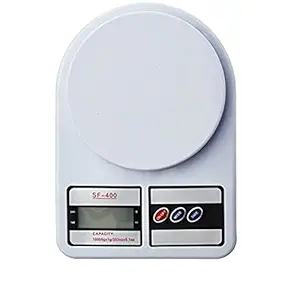
Kitchenwell Multipurpose Portable Electronic Digital Weighing Scale Weight Machine | Weight Machine | 10 Kg
Category: Home&Kitchen
Price: 239 (list price: 239)
Rating: 4.3 (7 ratings)
About this product: Package : 1 Weighing Scale|Easy To Use|Durable to use .|Convenient weighing unit switch, data lock . Over load indication, auto power off after 120 seconds without any operation. Easy to Use.|LCD back light, easy to read value at day and night